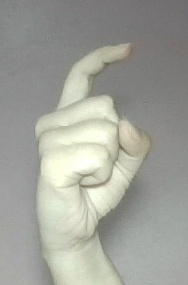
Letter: ra